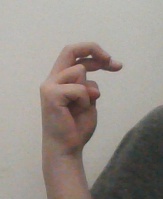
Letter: zay